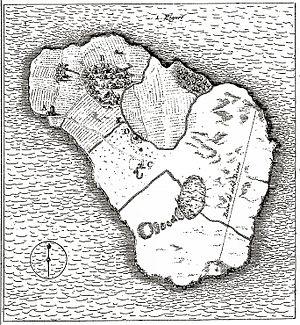
Carte de l'île d'Heven, avec en D l'emplacement d'Uraniborg et la base mesurée par Picard.
Jean Picard, dit l'abbé Picard, né le 21 juillet 1620 à La Flèche et mort le 12 octobre 1682 à Paris, est un géodésien et un astronome français.